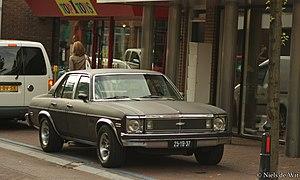
La Chevrolet Chevy II / Nova est une automobile fabriquée par Chevrolet et produite sur cinq générations de 1962 à 1979 puis de 1985 à 1988. La version Nova fut le meilleur modèle dans la gamme Chevy II jusqu'en 1968. La dénomination Chevy II fut abandonnée par la suite, Nova devenant la seule en 1969 avec la troisième génération. Construite sur la plate-forme X-body, la Nova fut remplacée par la Chevrolet Citation en 1979. Le nom Nova est revenu en 1985 jusqu'en 1988 désignant un modèle à traction avant basé sur la Toyota Sprinter.